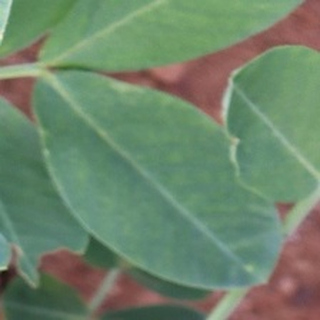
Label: healthy_groundnut